Salzburg-Tyrol Railway

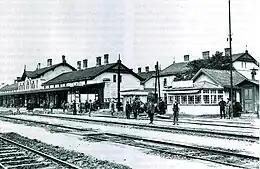
Wörgl Station, about 1900

The Salzburg-Tyrol Railway was built from 1873 to 1875 on the basis of the "Concession Authority dated 10 November 1872 for the Limited Company of the Privileged Empress Elisabeth Railway for the Construction and Operation of a Locomotive Railway Running from Upper Styria to Salzburg and North Tyrol". It runs from Salzburg via Hallein, Bischofshofen, St. Johann im Pongau, Schwarzach-St. Veit, Zell am See, Hochfilzen, St. Johann in Tirol and Kitzbühel to Wörgl.